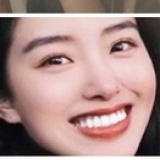
diễn viên Giang Sơ Ảnh